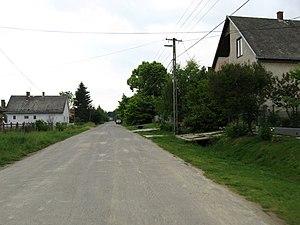
Zala est un village et une commune du comitat de Somogy en Hongrie.